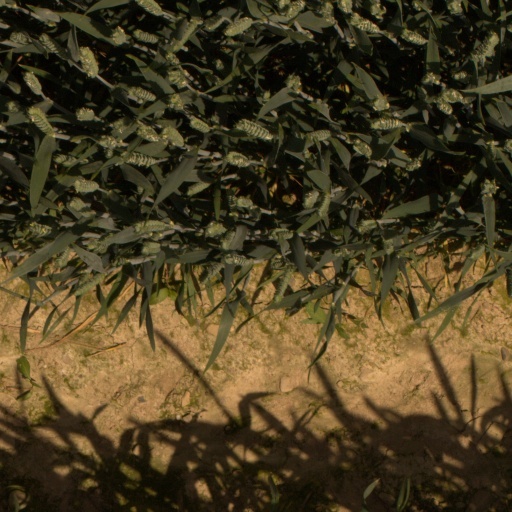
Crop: wheat